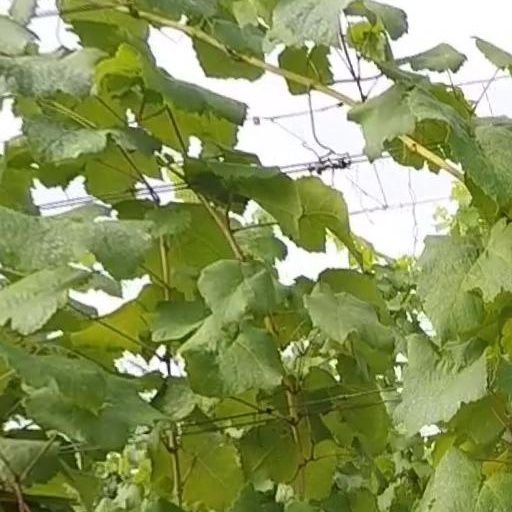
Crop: grape